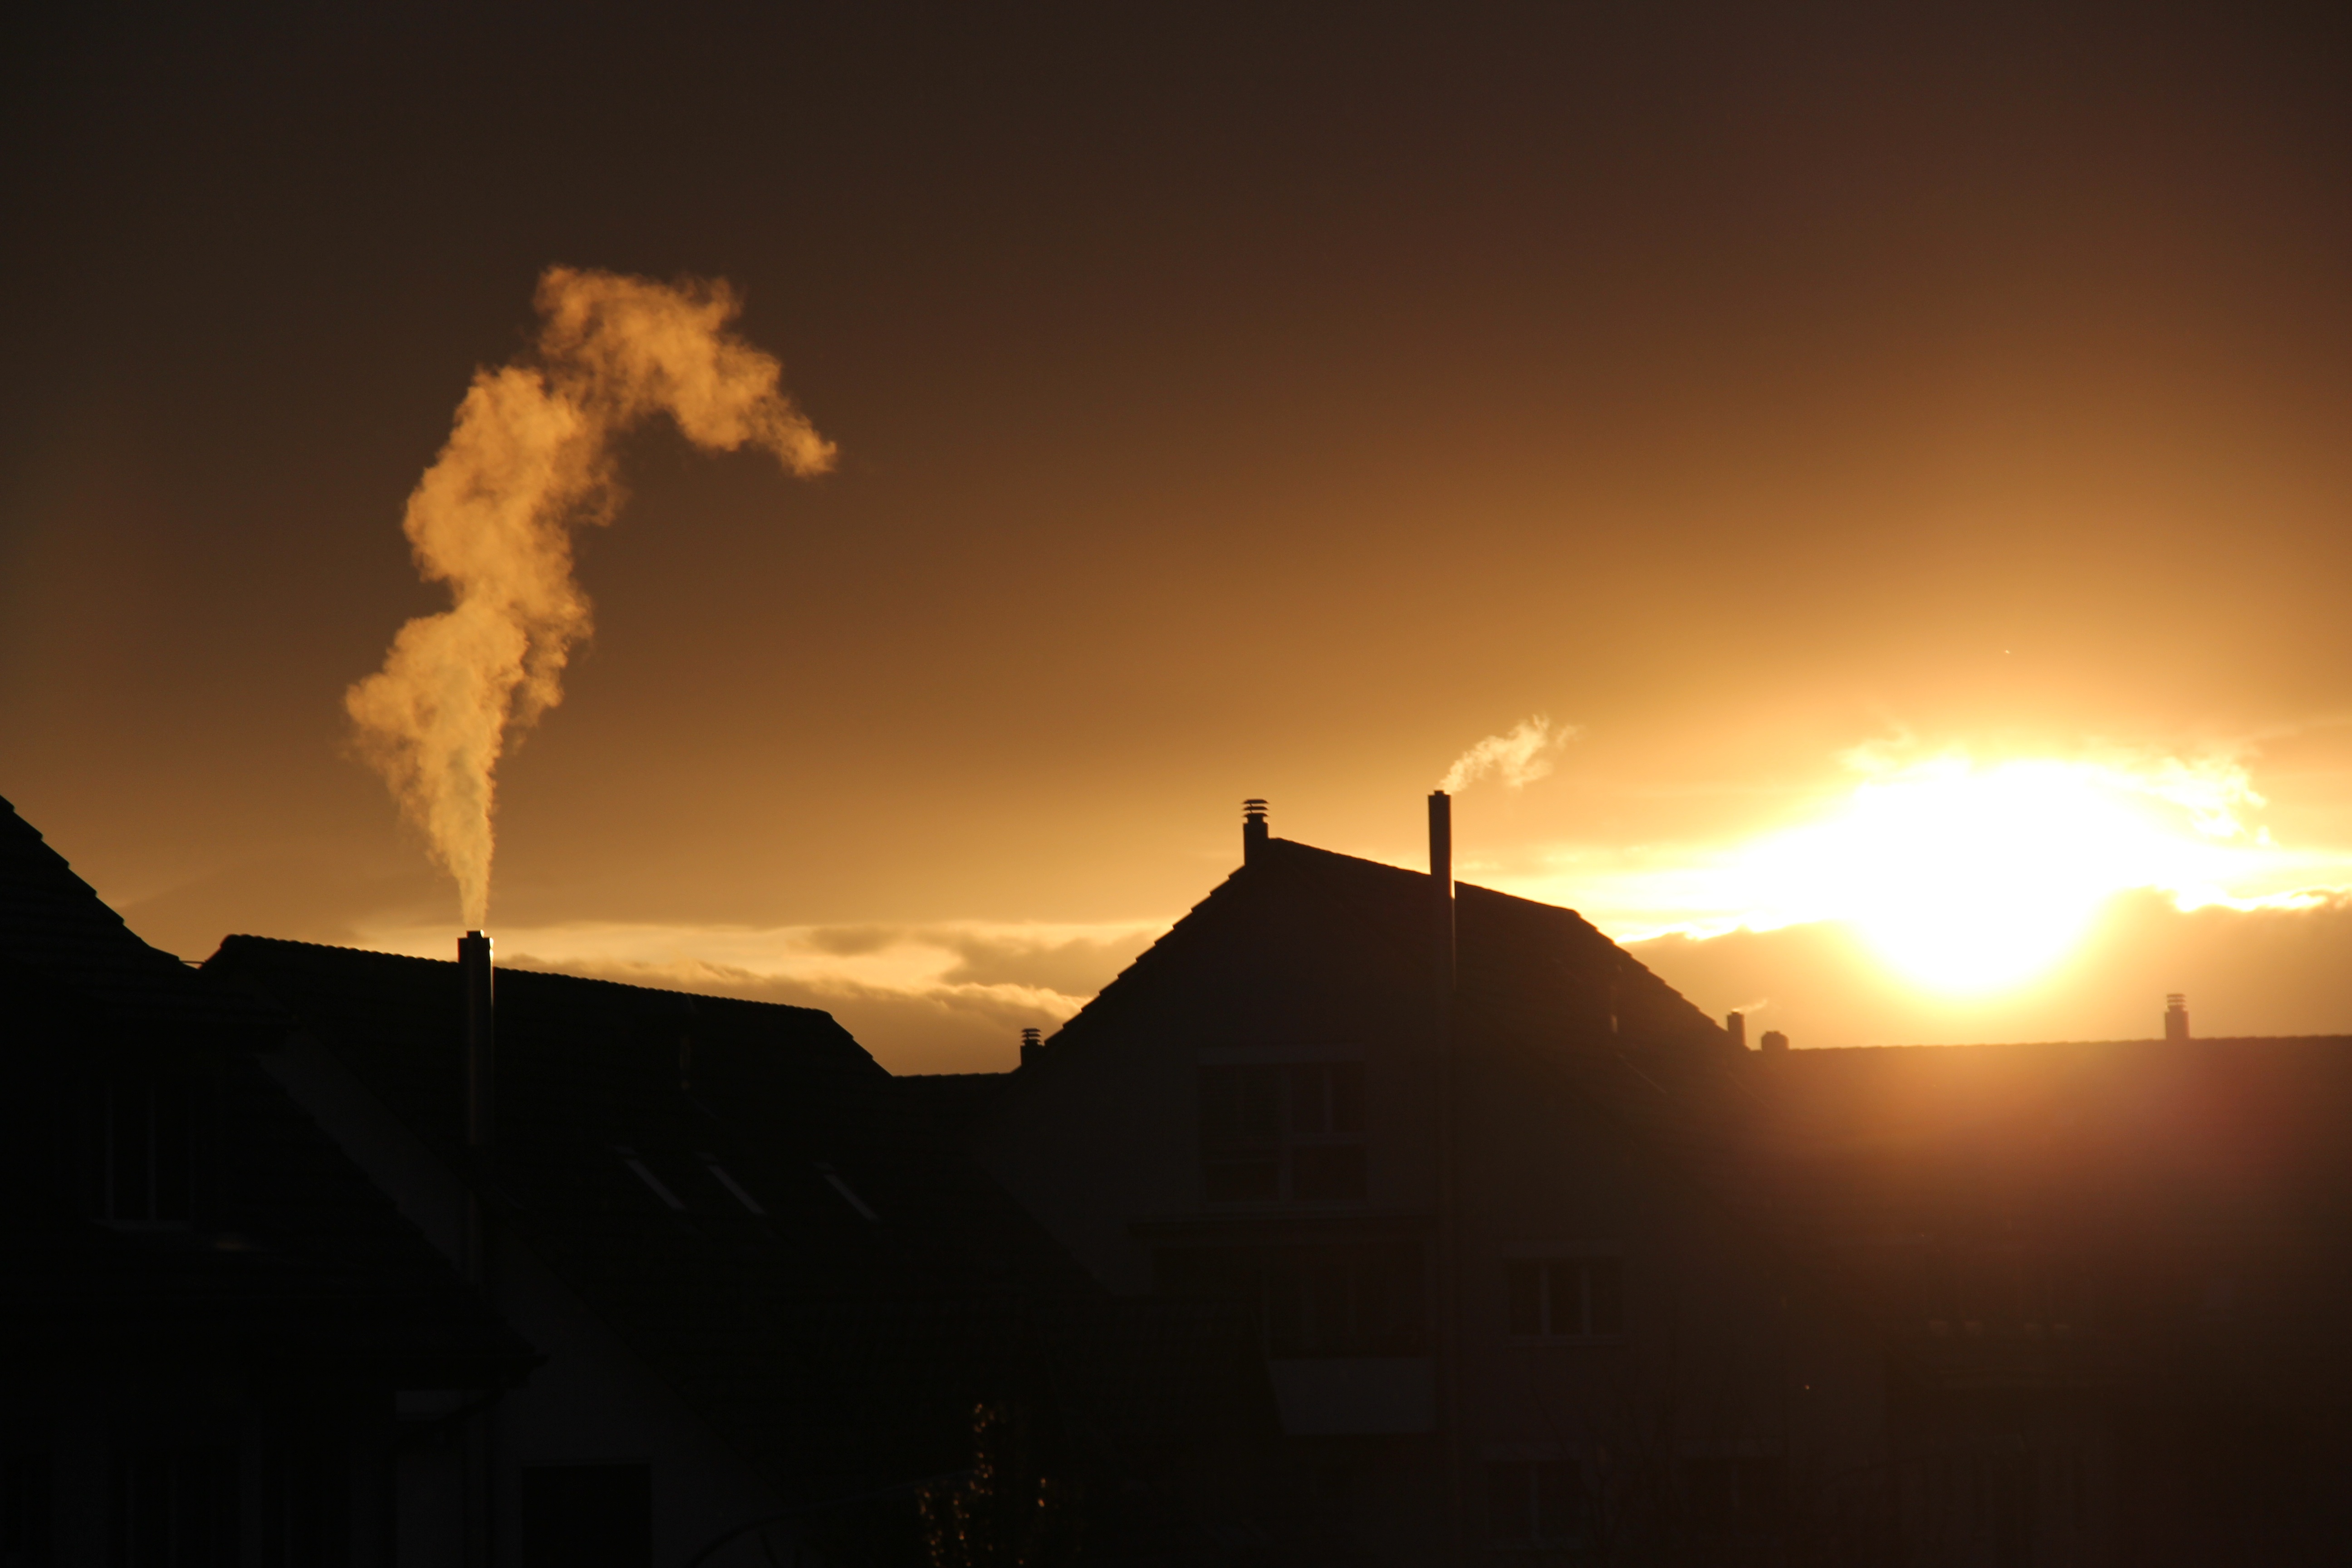
silhouette, light, cloud, sky, sun, sunrise, sunset, sunlight, morning, roof, dawn, smoke, dusk, evening, yellow, chemistry, afterglow